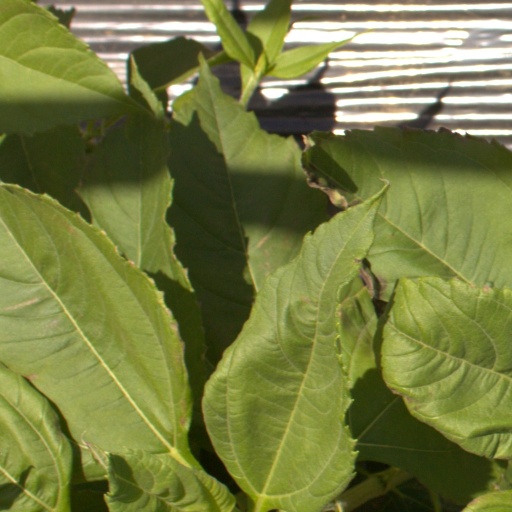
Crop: Jerusalem artichoke